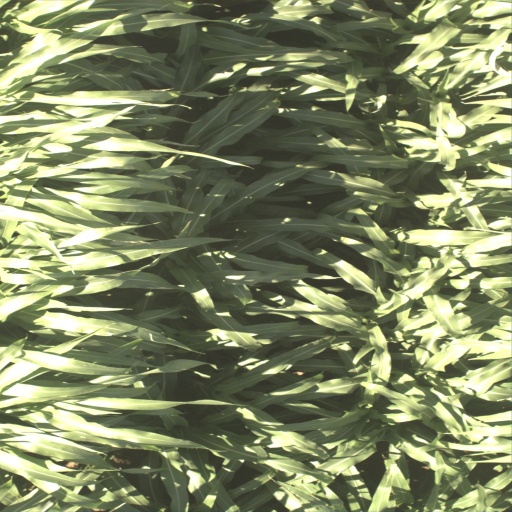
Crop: sorghum